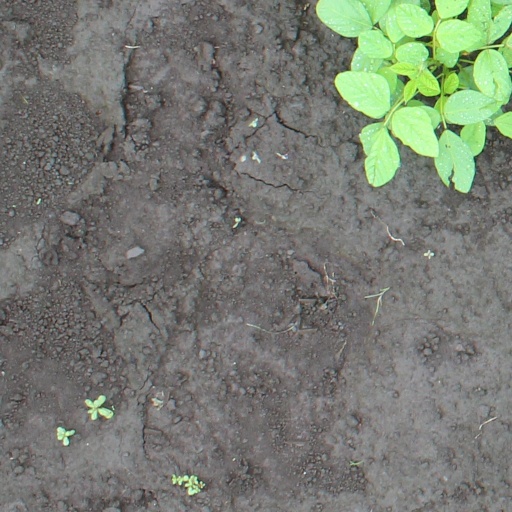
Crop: soybean